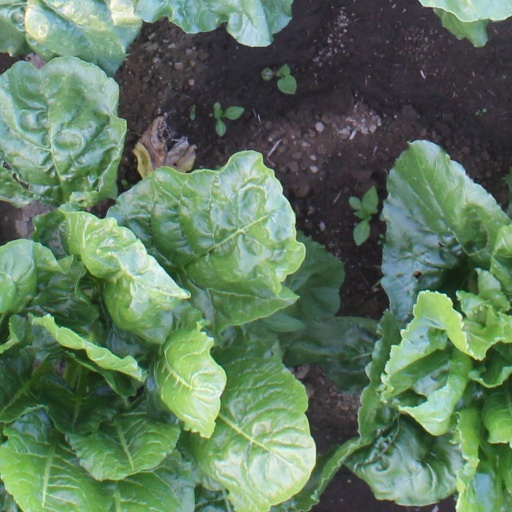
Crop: sugar beet